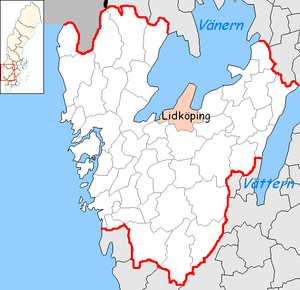
La commune de Lidköping est une commune suédoise du comté de Västra Götaland, peuplée de 38 400 habitants. Son chef-lieu se situe à Lidköping.